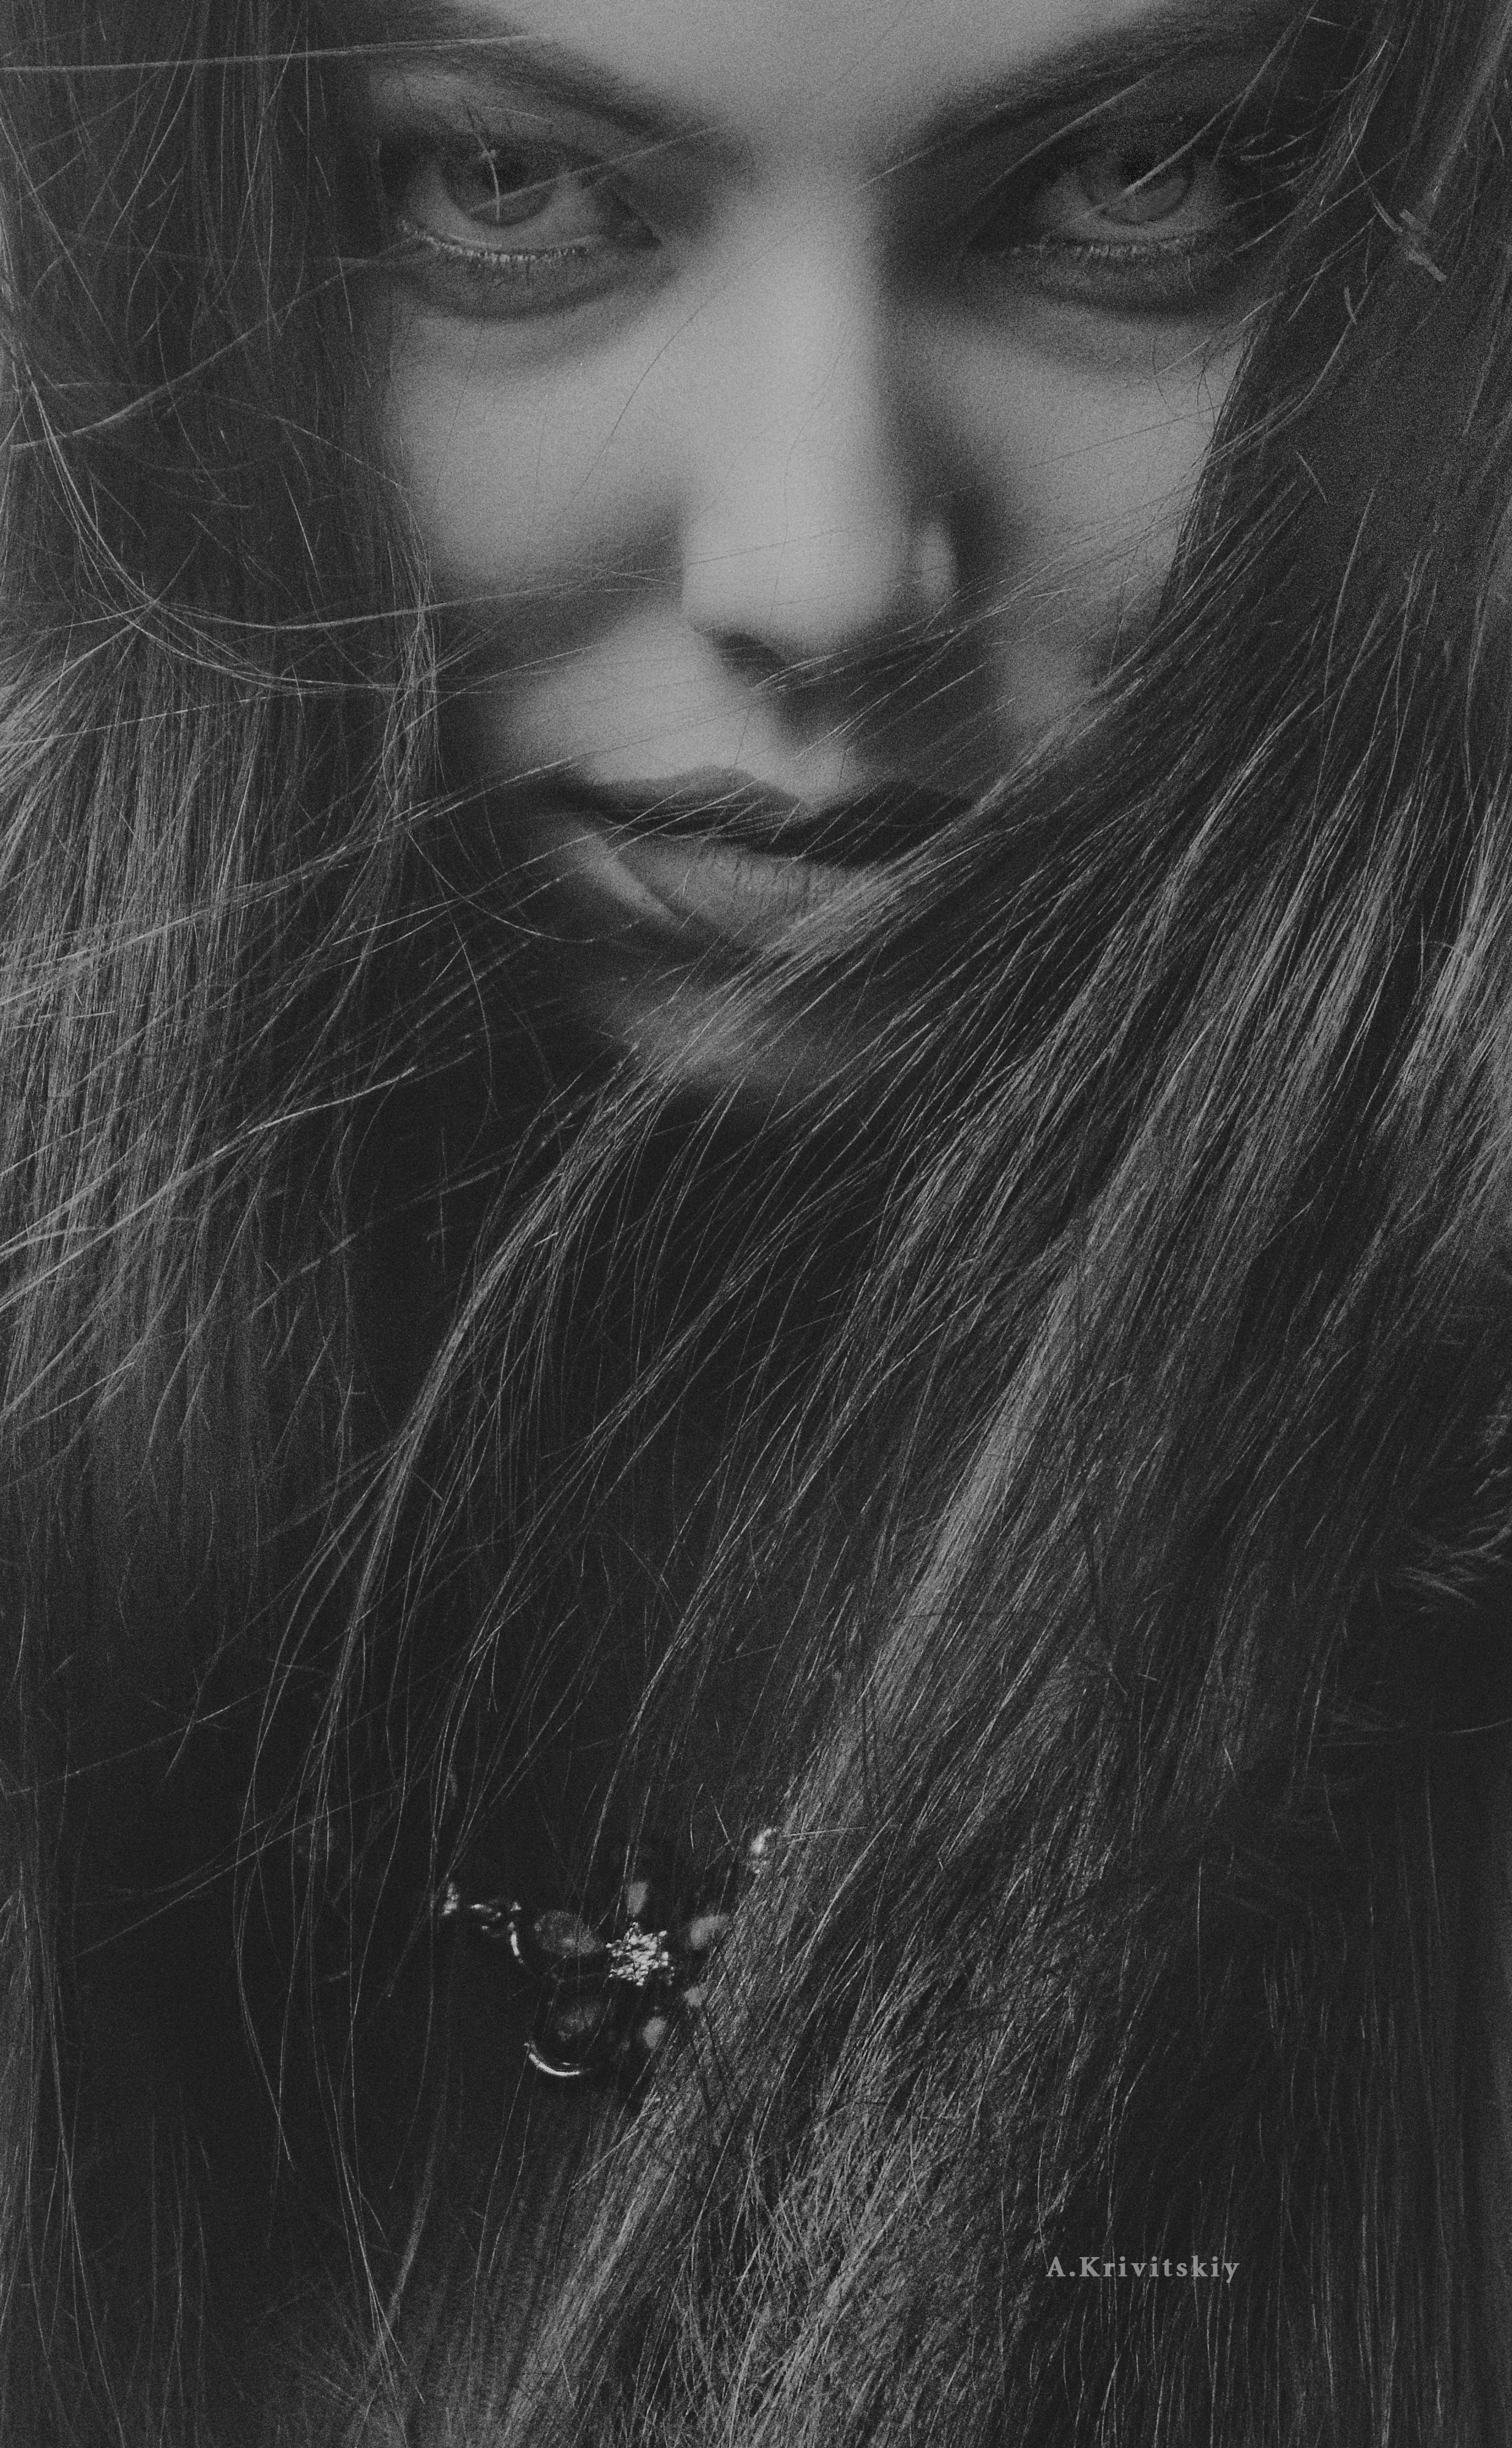
girl, portrait, retro, face, beautiful, look, studio, monochrome, donate, nose, lip, eyebrow, eyelash, mouth, black, flash photography, jaw, iris, grey, black and white, Tints and shades, layered hair, facial hair, monochrome photography, darkness, selfie, eyewear, fur, portrait photography, happy, art, Step cutting, fashion accessory, grass, self portrait, beard, chest